Infinite Crisis

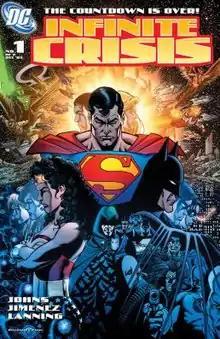
Cover of "Infinite Crisis" #1 (December 2005). Art by "Crisis on Infinite Earths original artist George Pérez

"Infinite Crisis"'" is a 2005–2006 comic book storyline published by DC Comics, consisting of an eponymous, seven-issue comic book limited series written by Geoff Johns and illustrated by Phil Jimenez, George Pérez, Ivan Reis, and Jerry Ordway, and a number of tie-in books. The main miniseries debuted in December 2005, and each issue was released with two variant covers: one by Pérez and one by Jim Lee and Sandra Hope.